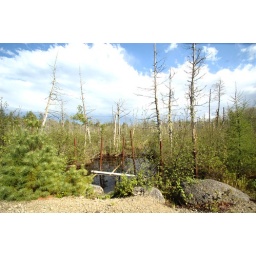
Built at the Puzzle Brook causeway near the former bridge on Cross Cut road at the head of Toddy Pond